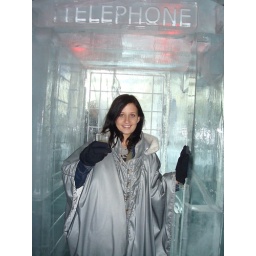
Here I am in the ice telephone box at the Ice Bar.